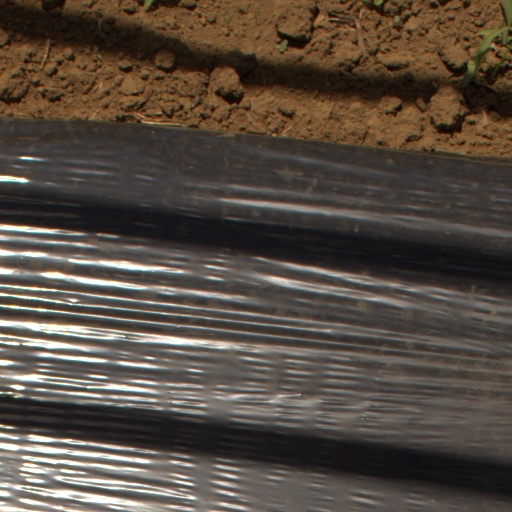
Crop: Jerusalem artichoke